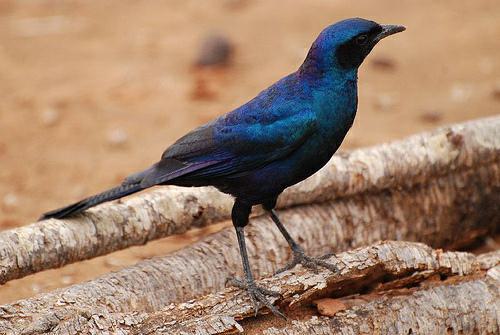
A photo of a cape glossy starling